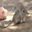
Label: shrew